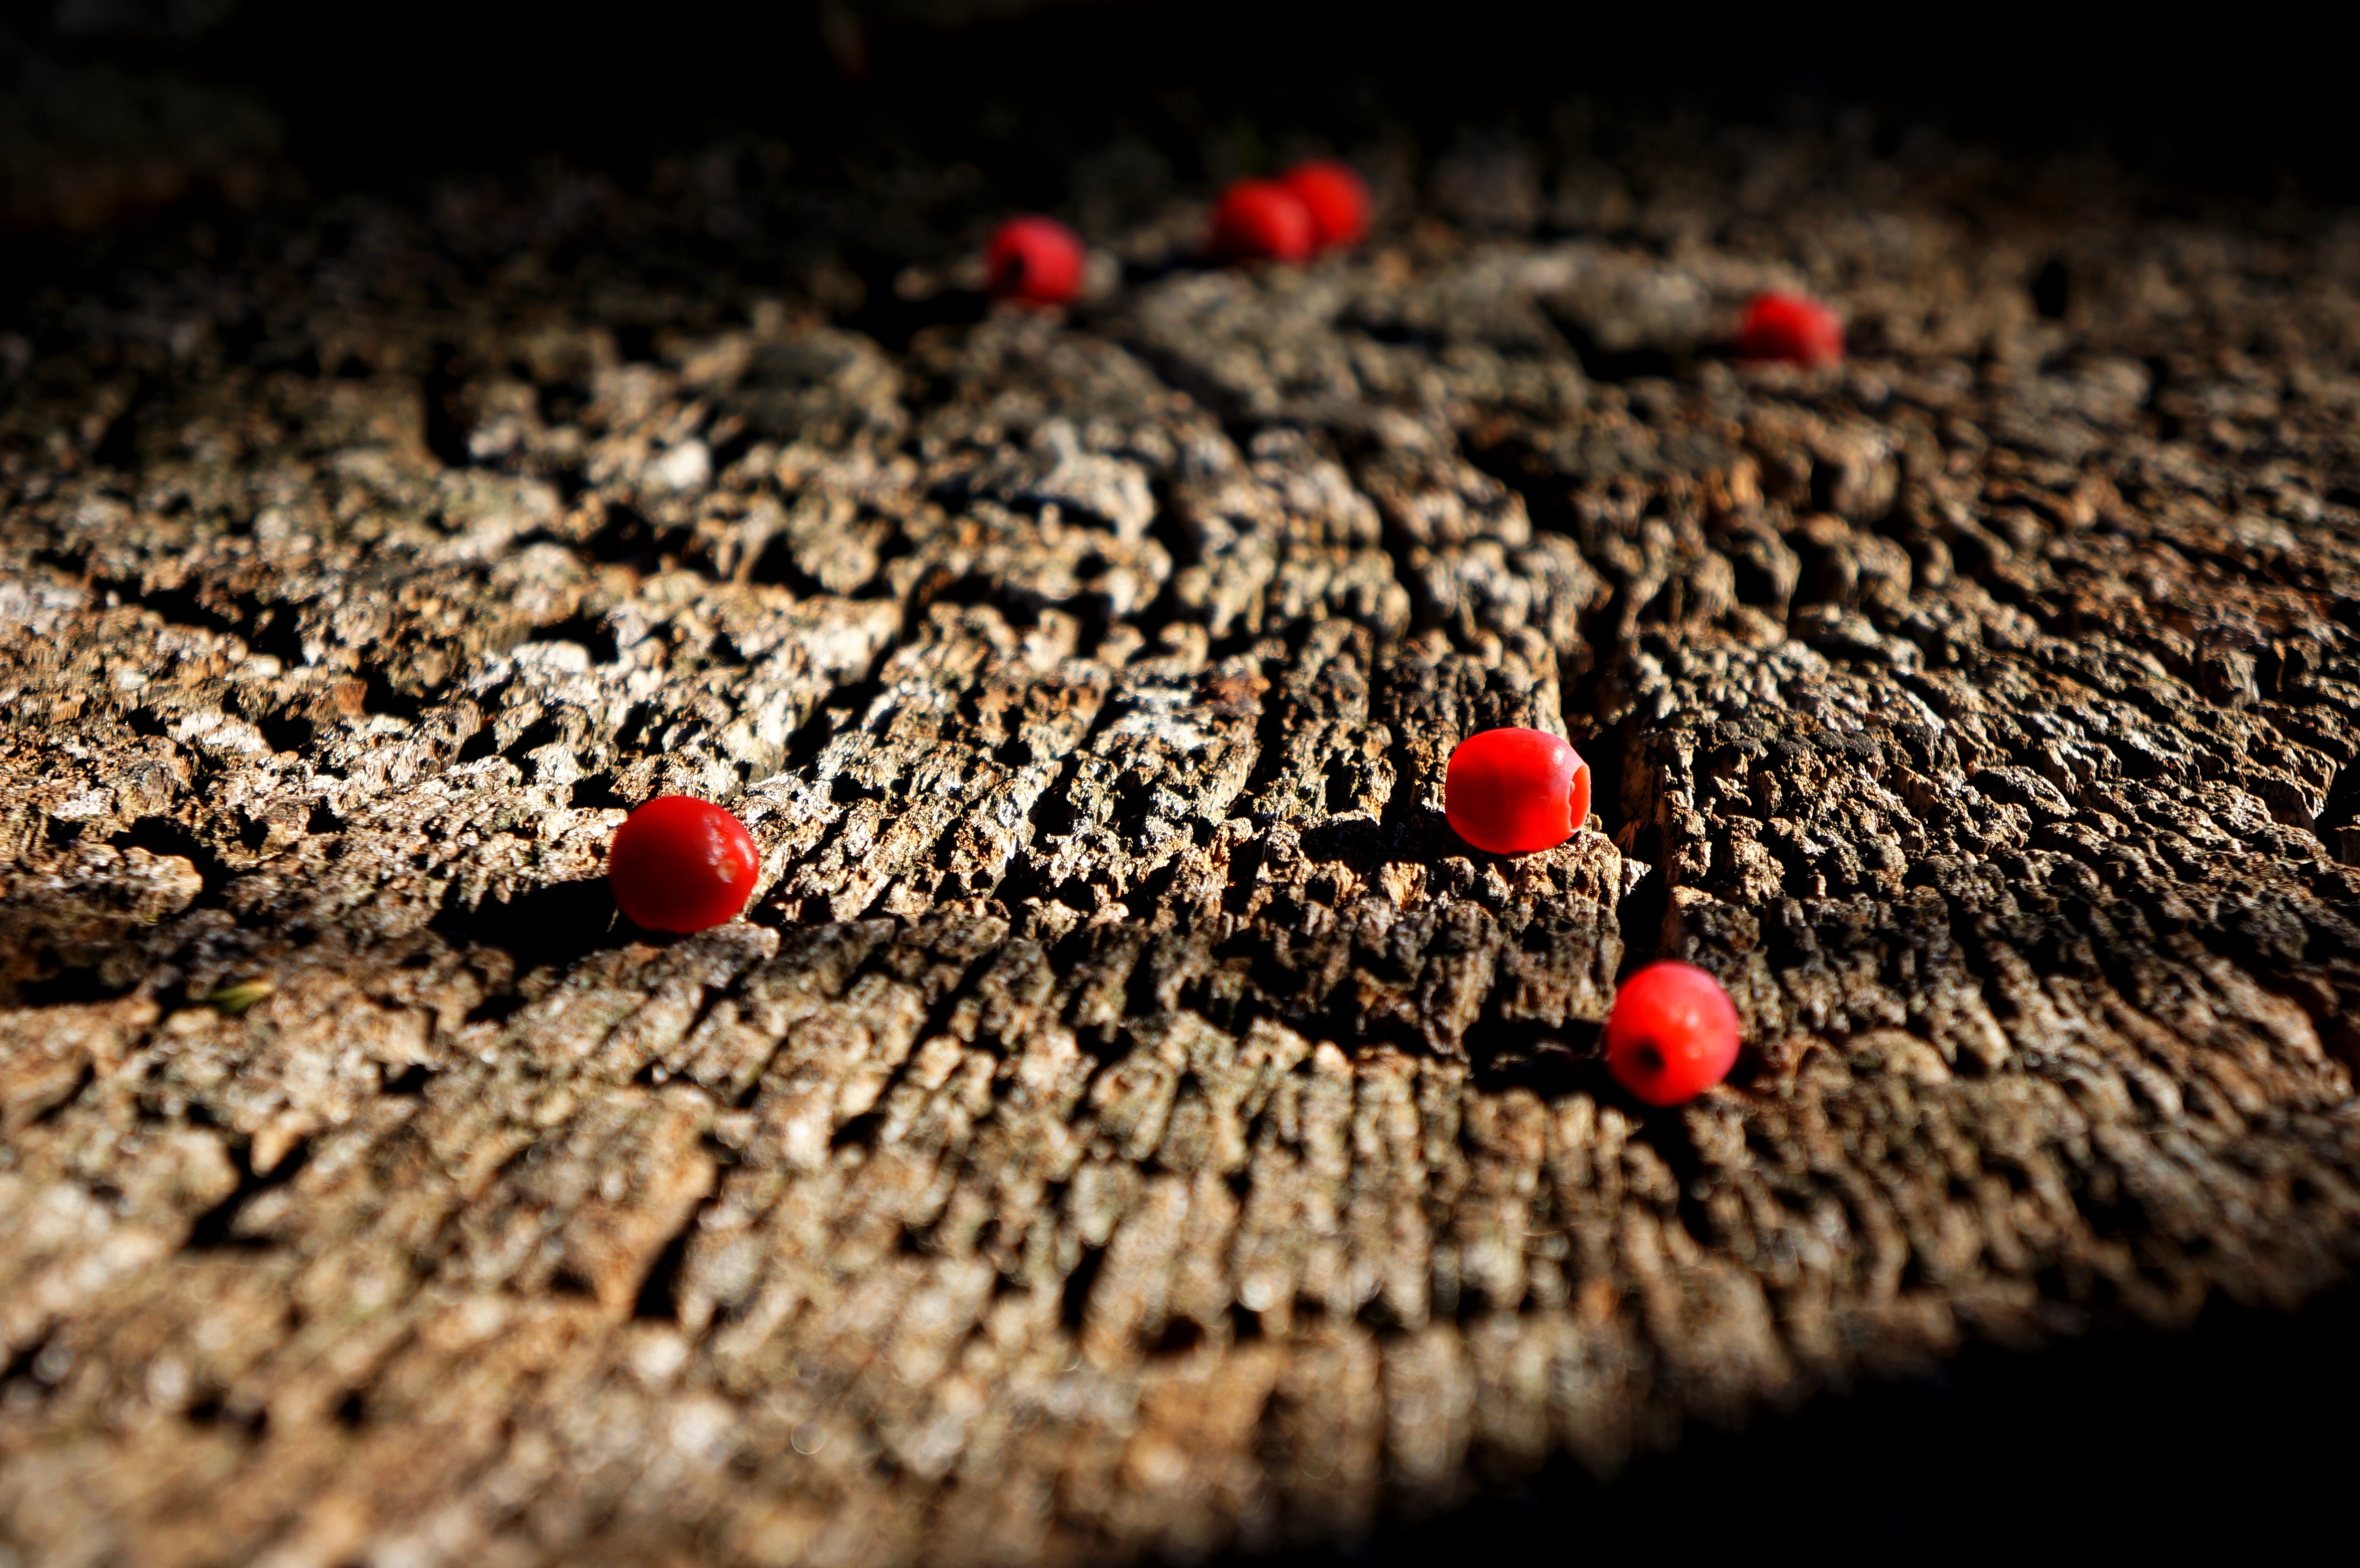
hand, photography, leaf, flower, red, color, autumn, soil, close up, macro photography